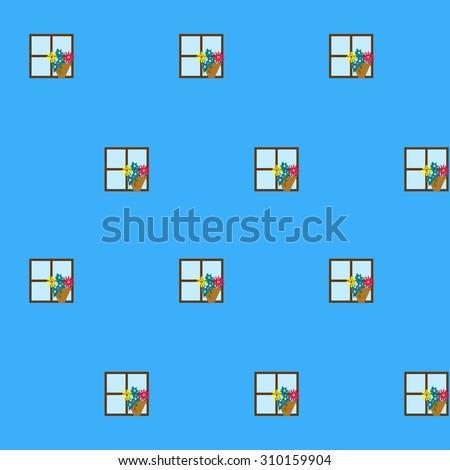
windows with flower pots on a blue house wall - a cute background pattern for children